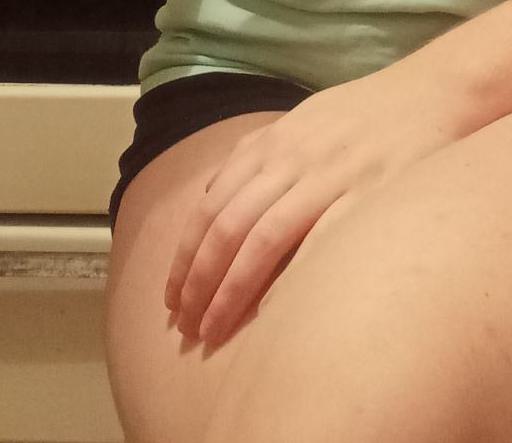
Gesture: no_gesture